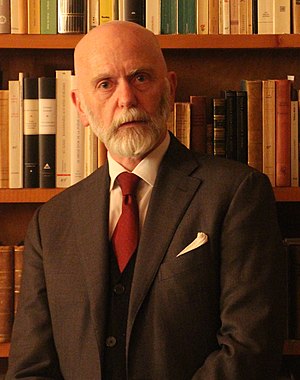
Renaud Camus
"Jean Renaud Gabriel Camus er en fransk politolog, forfatter, nationalist og konspirationsteoretiker, der med udgangspunkt i begrebet ""befolkningsudskiftning"" argumenterer for, at en global elite kæmper for at udskifte de europæiske folkeslag med ikke-europæiske folkeslag. Camus regnes både i Frankrig og andre steder for en af de mest indflydelsesrige tænkere på den yderliggående højrefløj.